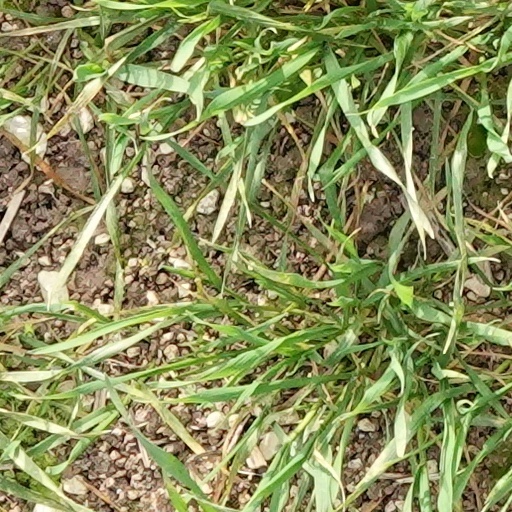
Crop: wheat